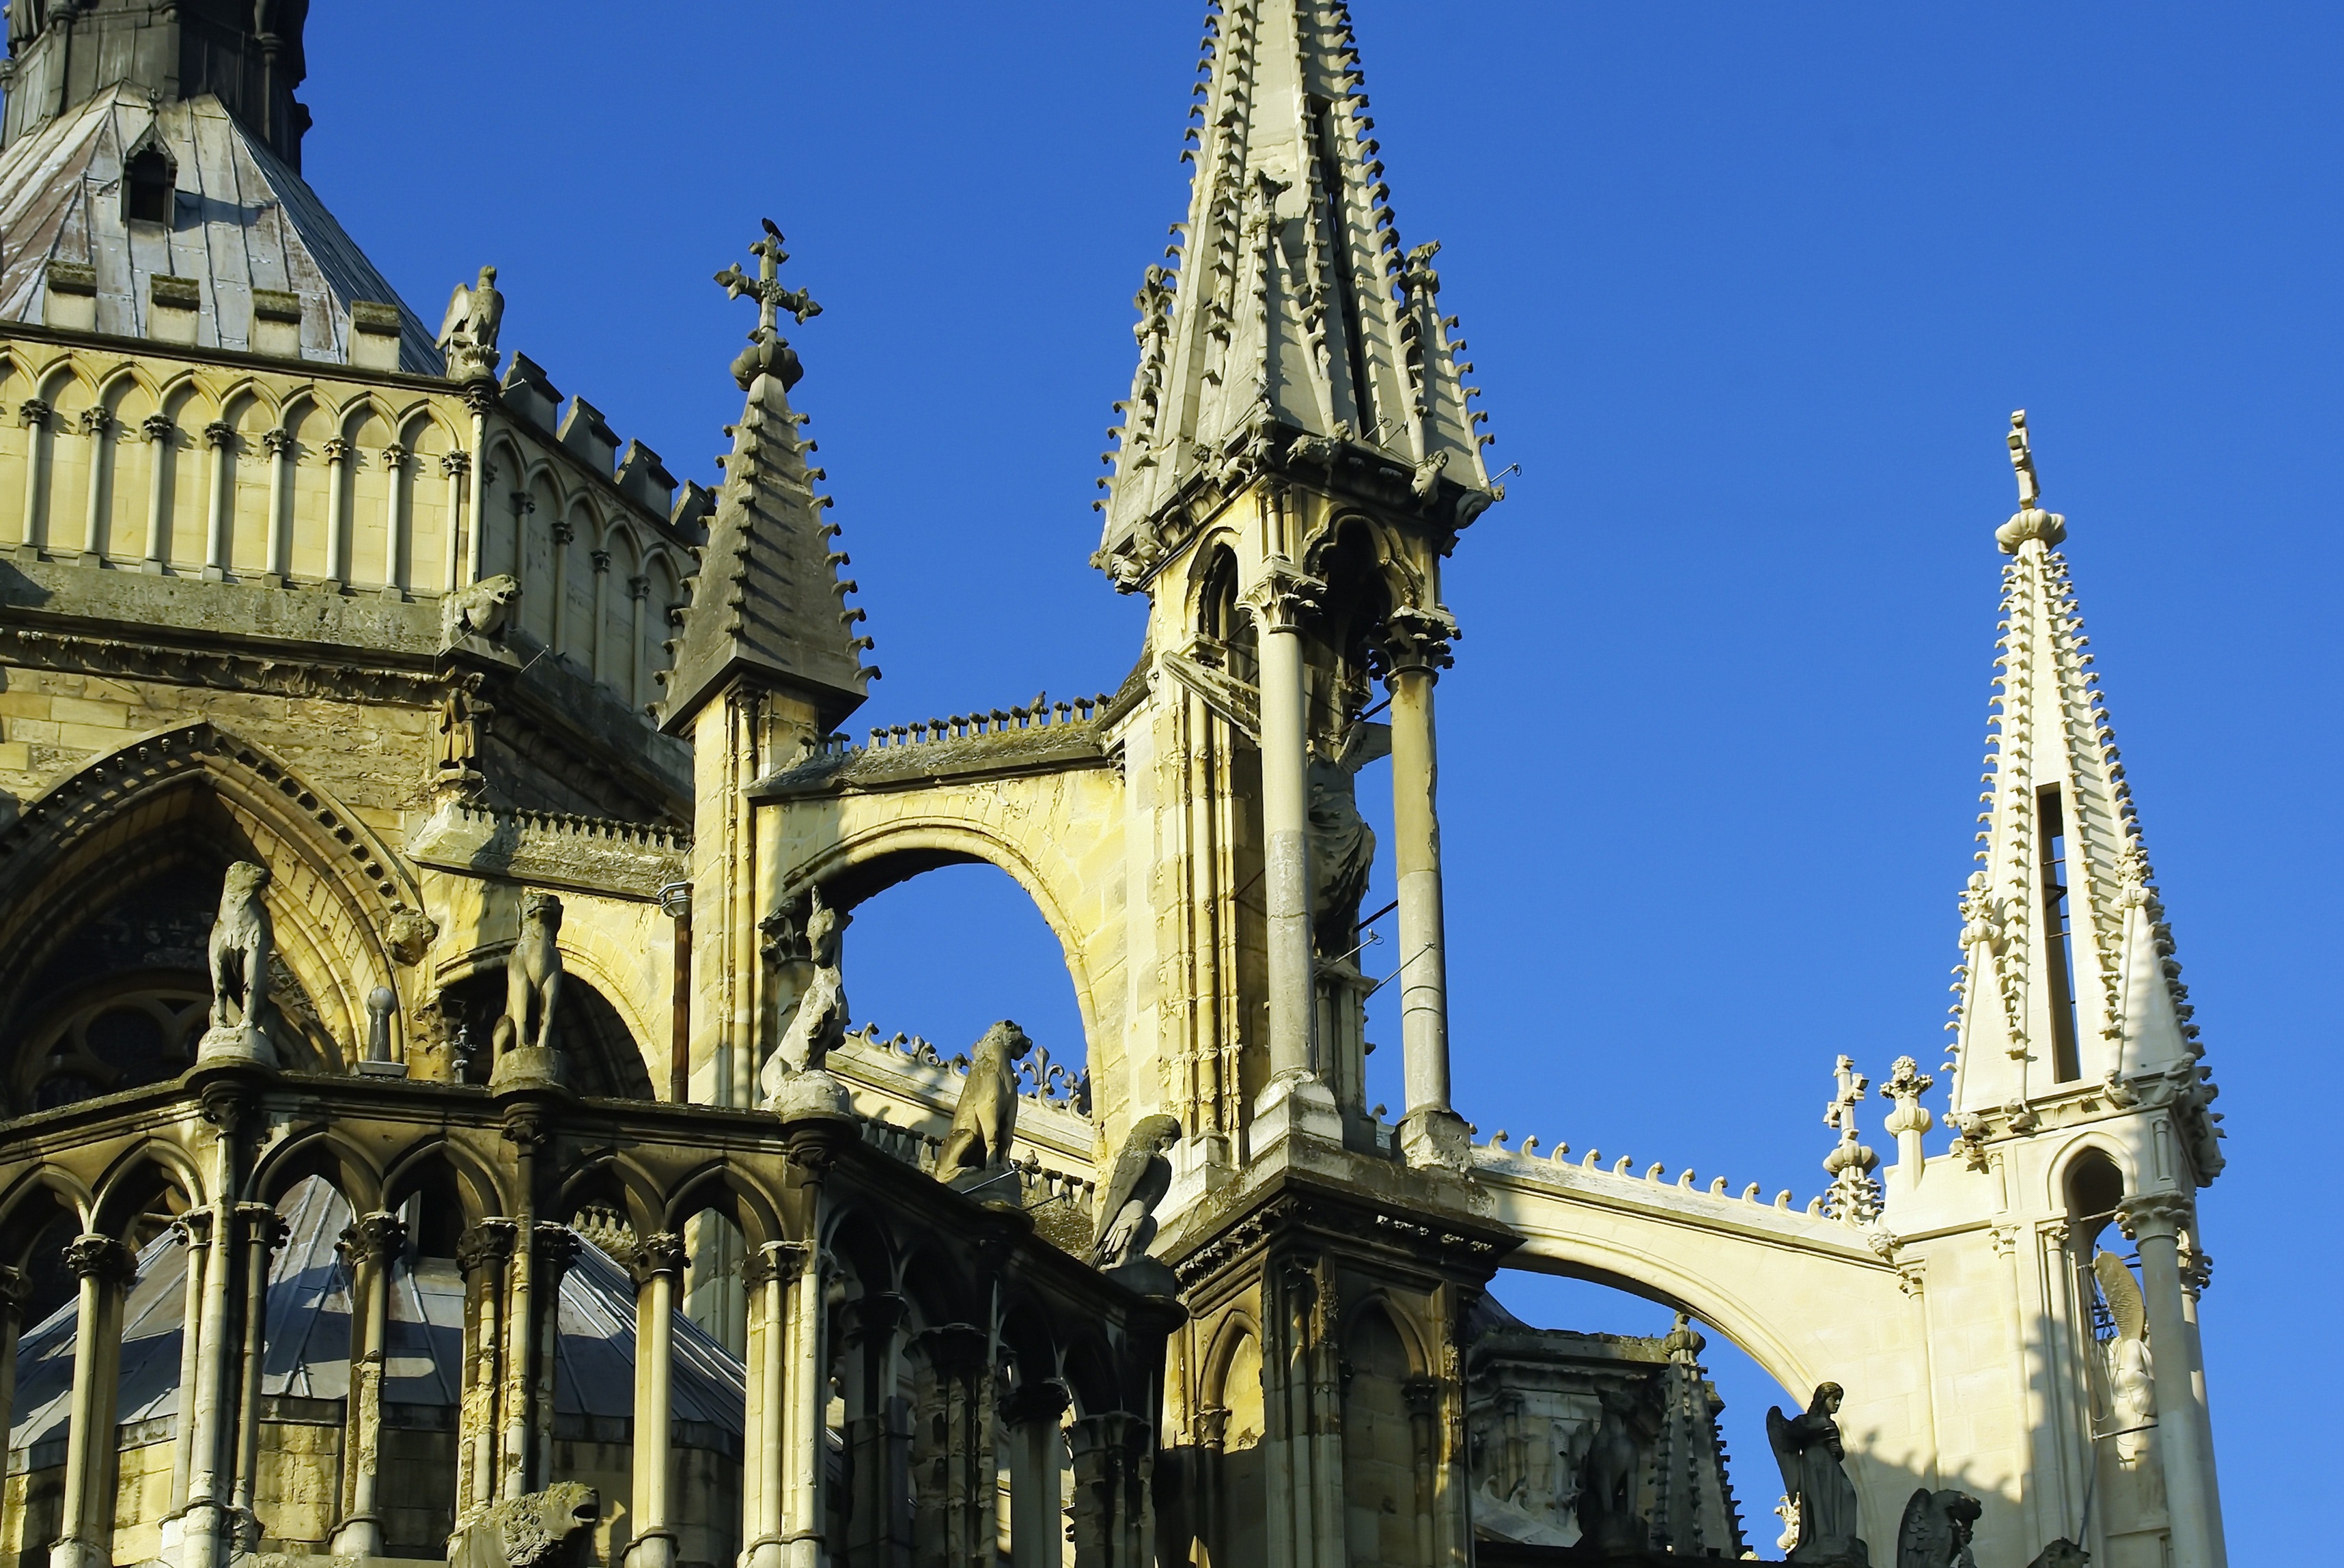
building, religion, landmark, facade, church, cathedral, christian, place of worship, religious, spire, statues, worship, basilica, apse, reims, arcades, belfry, gothic architecture, french gothic architecture, historic site